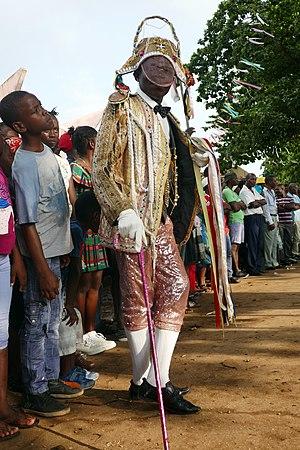
Tchiloli représenté devant l'église São Pedrão de São Tomé à l'occasion de la fête patronale. Le tchiloli est une forme théâtrale, musicale et dansée créée au XVIe siècle, jouée par des pêcheurs et des paysans. Traditionnellement elle met en scène la seule pièce du répertoire, La tragédie du marquis de Mantoue et de l'empereur Charlemagne"". This is an image with the theme ""Play"" from: Sao Tome and Principe This image was uploaded as part of Wiki Loves Africa 2019 photographic contest. Afrikaans